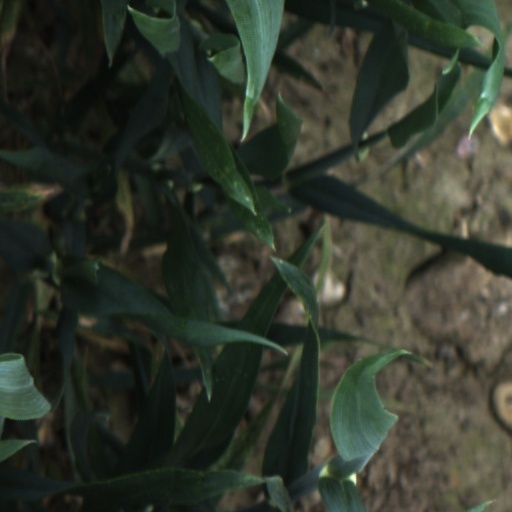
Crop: wheat